Novolipetsk Metallurgical Plant

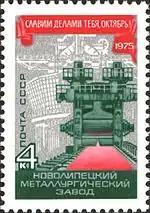
Postage stamp of the USSR, 1975

The Novolipetsk Metallurgical Plant, also known as NLMK, is a Soviet and Russian metallurgical plant located in the Left Bank district of Lipetsk. The largest steel plant in Russia and the 17th in the world in terms of production in 2018. Full name - public joint stock company "Novolipetsk Metallurgical Plant". The Kursk Magnetic Anomaly, the main supplier of raw materials for the enterprise, is located 350 km away. Part of the Novolipetsk Steel.